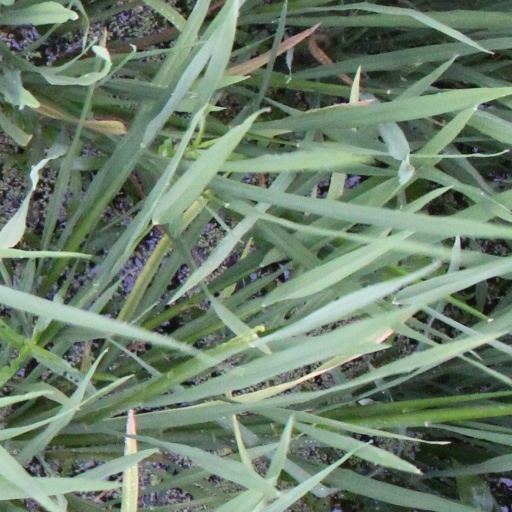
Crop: rice